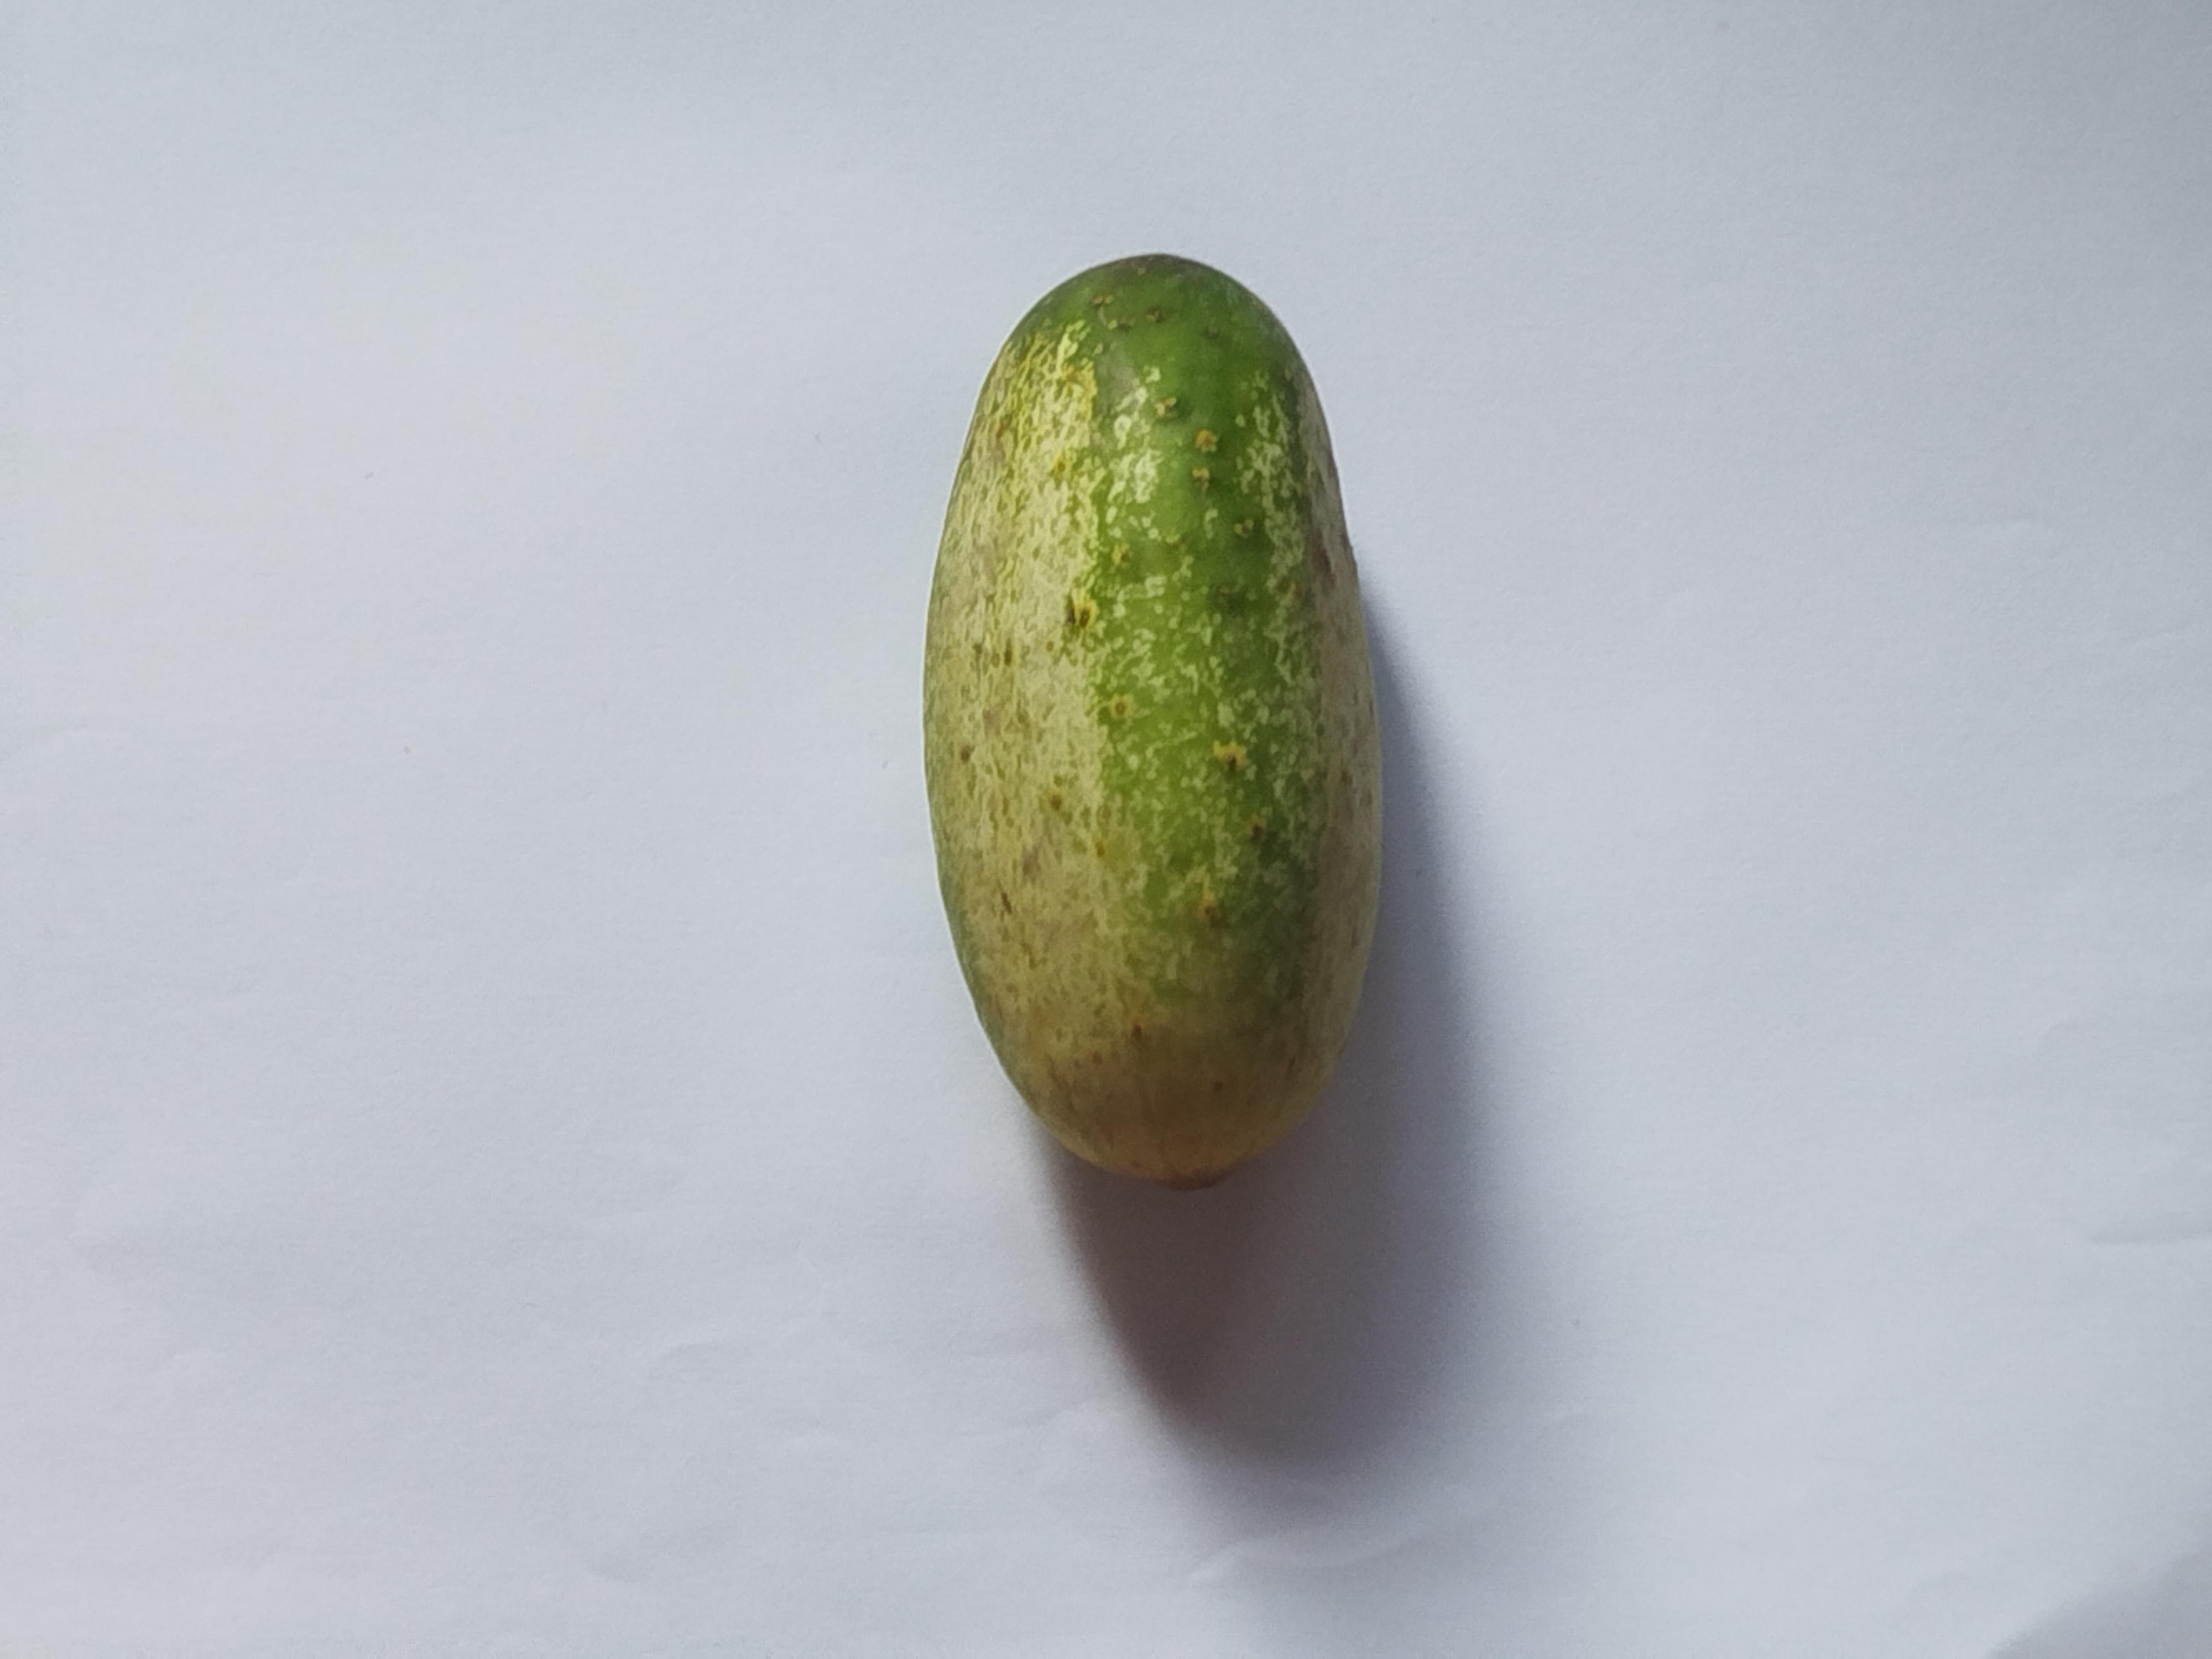
Label: Cucumber